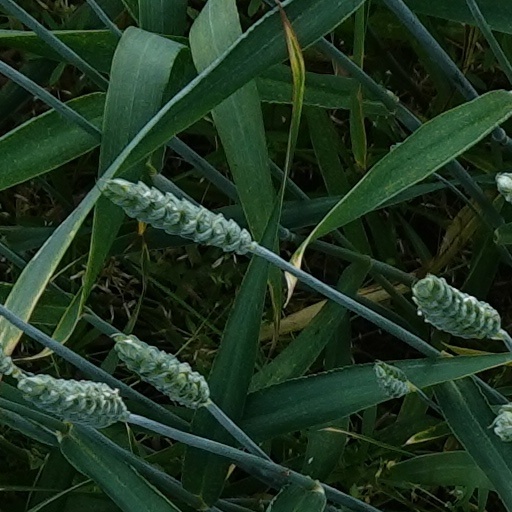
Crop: wheat